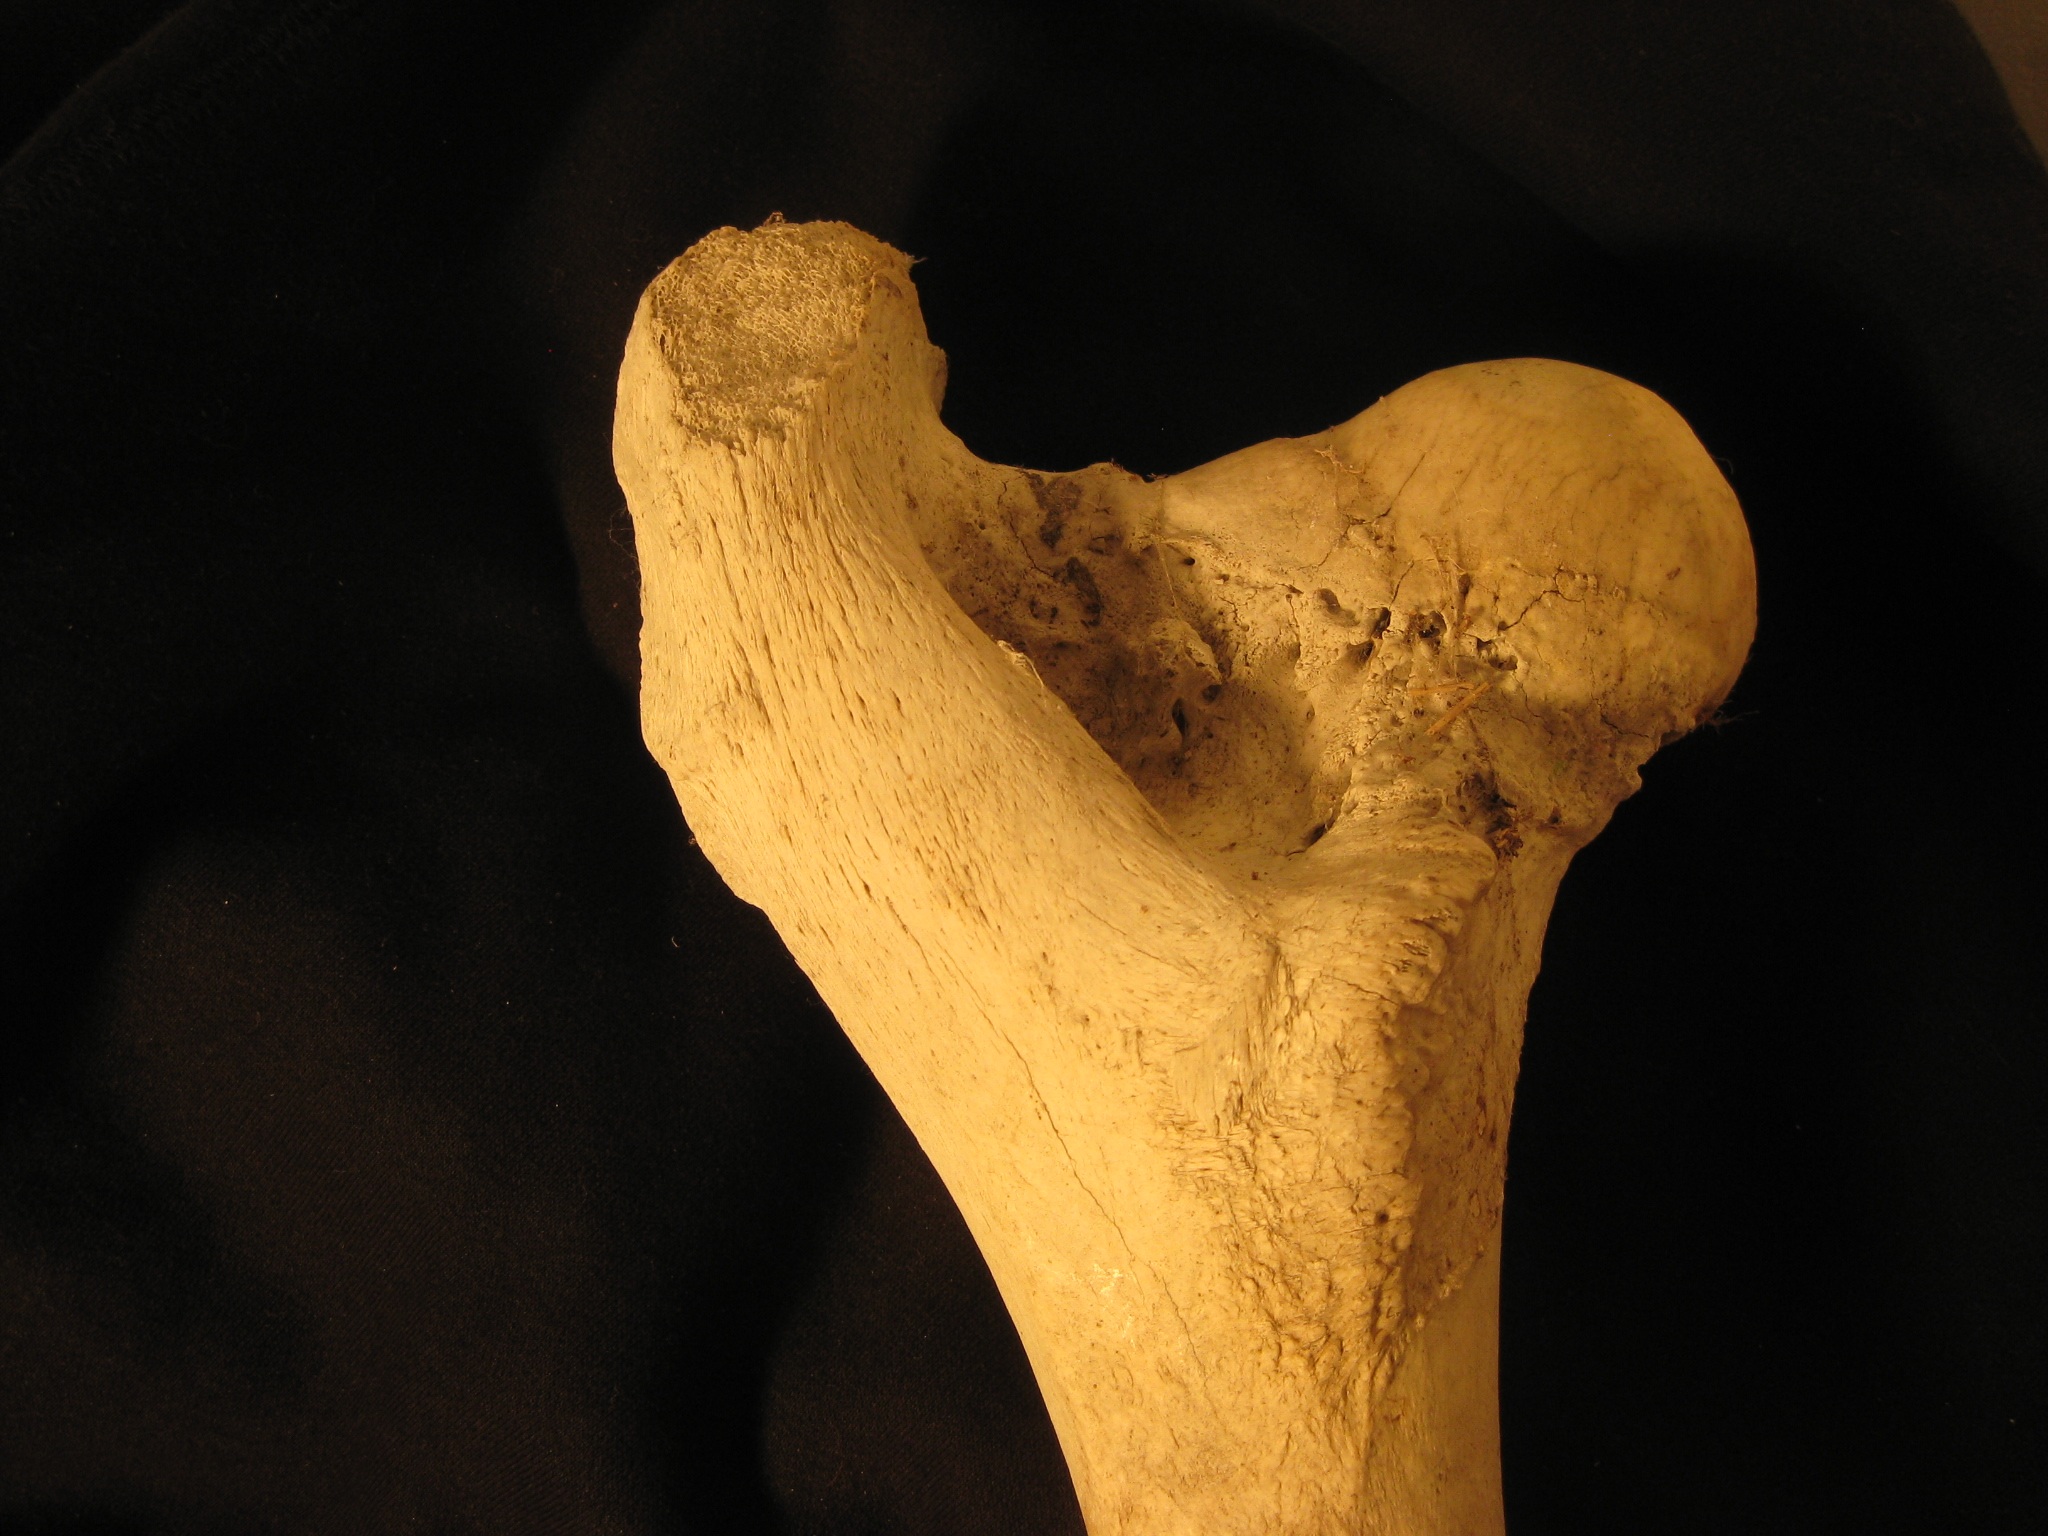
hand, wood, leaf, leg, biology, skull, bovine, bone, close up, human body, sculpture, art, head, skeleton, anatomy, organ, femur, carving, tooth, hip, macro photography, ancient history